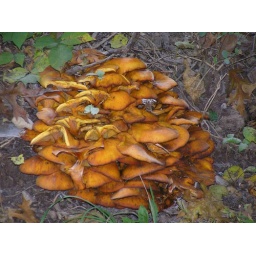
Saw this beautifully colored, but poisonous fungus growing at the base of a tree near my house.